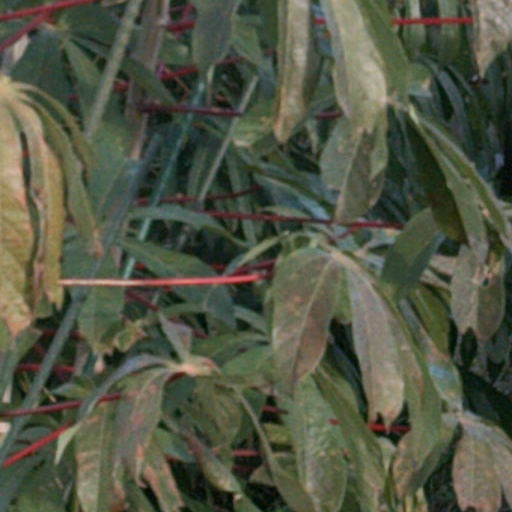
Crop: cassava